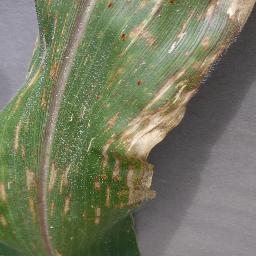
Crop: corn
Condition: (maize)_cercospora_spot_gray_spot